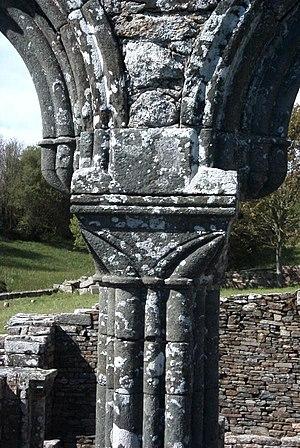
Chapelle de Languidou
La chapelle de Languidou est située dans la commune de Plovan, en Bretagne. D'un point de vue administratif, elle est dans le département du Finistère, arrondissement de Quimper. D'un point de vue ethnographique, elle est dans le Pays Bigouden, en Basse-Cornouaille.